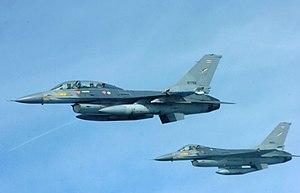
La Force aérienne royale thaïlandaise ou Kong Thab Akat Thai est la composante aérienne des Forces armées royales thaïlandaises.